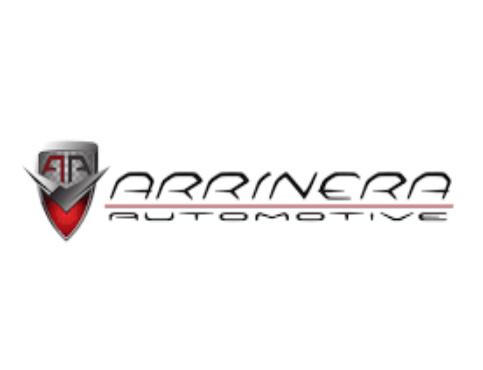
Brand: arrinera
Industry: Transportation